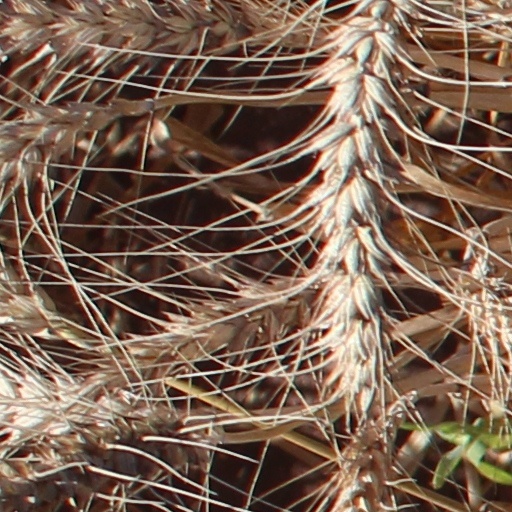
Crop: wheat